Reinoud II van Brederode

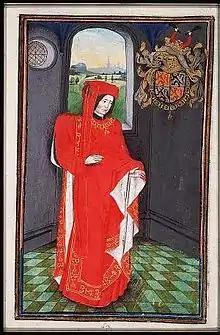
9th Lord of Brederode

Reinoud II van Brederode (Santpoort, 1415 – Vianen, 16 October 1473) was Lord of Vianen, Ameide, Lexmond, Hei- en Boeicop, Meerkerk, and Twaalfhoven.